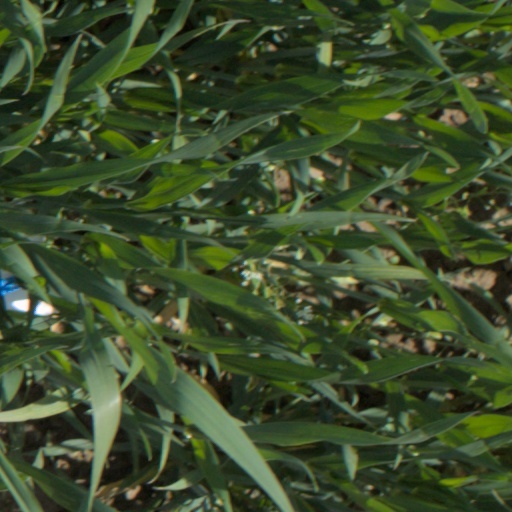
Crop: wheat